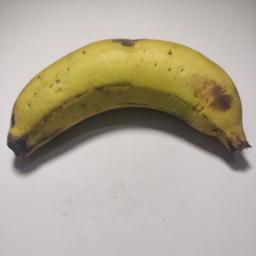
Banana variety: Sagor Kola